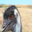
Label: bird